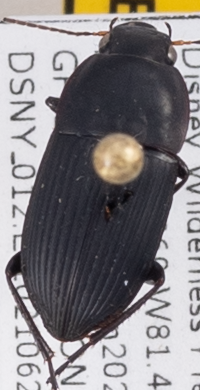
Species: Anisodactylus haplomus
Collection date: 2021-06-29
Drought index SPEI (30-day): -0.17
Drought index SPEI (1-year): -0.1
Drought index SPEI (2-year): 0.54